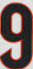
Number: 9